Elza, Tennessee

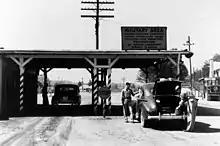
Military guards searching a car at the Elza security gate (photo by Ed Westcott)

Elza was a community in Anderson County, Tennessee, that existed before 1942, when the area was acquired for the Manhattan Project. Its site is now part of the city of Oak Ridge, Tennessee.